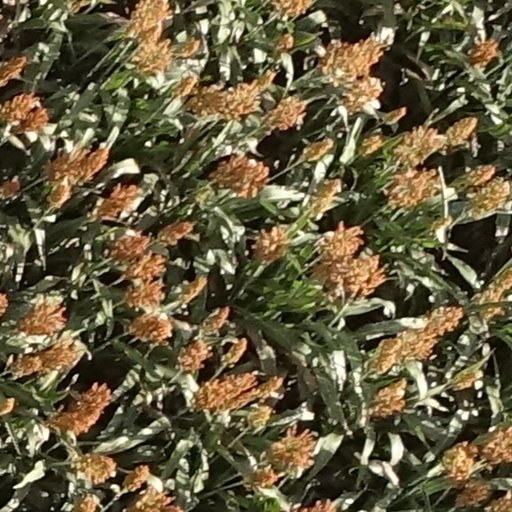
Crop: sorghum